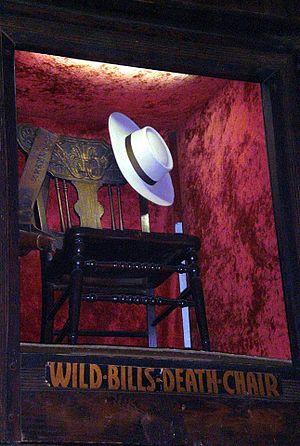
Chaise où mourut Wild Bill Hickok, dans le saloon Nuttal &amp
Wild Bill Hickok est une figure emblématique de l'Ouest américain.